History of the France national football team

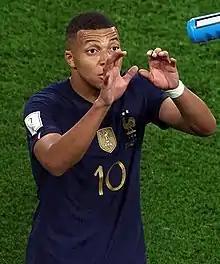
Kylian Mbappé won the 2022 World Cup Golden Boot with eight goals

Didier Deschamps lead France to their third World Cup Final in 2018. France finished top of its group ahead of Denmark, Peru and Australia. In the round of sixteen, France faced Argentina in which they beat them 4–3, thanks to great performance by the talented teenager Kylian Mbappé who scored twice for his team. In the quarter-finals, France beat Uruguay 2–0. Belgium managed to beat Brazil 2–1 to face France in the semi-finals, the match ended with a 1–0 win for France through a Samuel Umtiti header from a corner in the second half. After beating Croatia in final, France won their second World Cup title on 15 July 2018, in Luzhniki stadium in Russia. Kylian Mbappé won the "Best young player" award, scoring four goals along with Antoine Griezmann who was awarded the Bronze Ball and the Silver Boot as well. In June 2019, the President of the French Football Federation, Noël Le Graët, and French coach Didier Deschamps received the title "Officier of the Légion d'honneur"; meanwhile, the 23 players in the 2018 World Cup, all received the title "Chevalier of the Légion d'honneur".